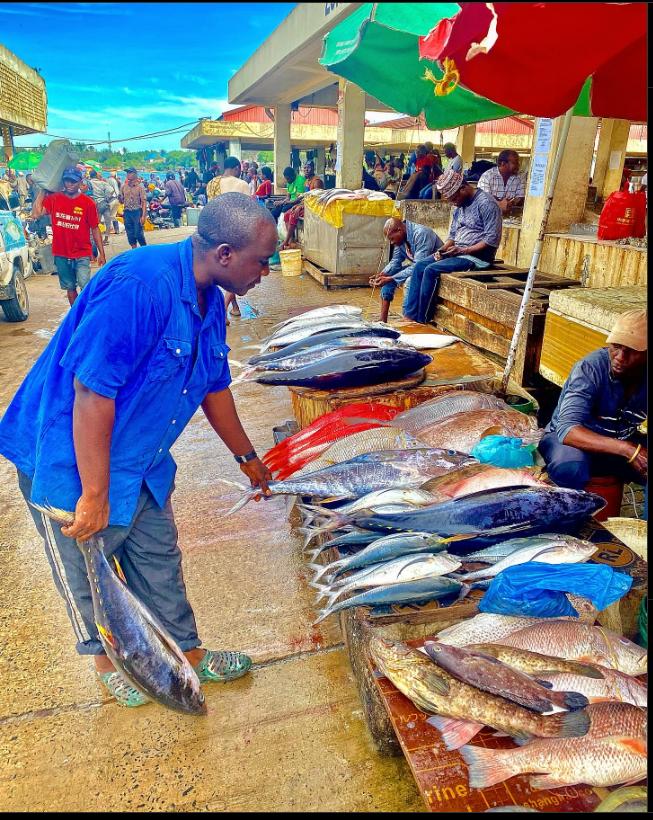
Mazingira haya ni ya sokoni. Mtu aliye na jinsia ya kiume akishika samaki, huku muuzaji akimnong'onezea bei ili waweze kuelewana.